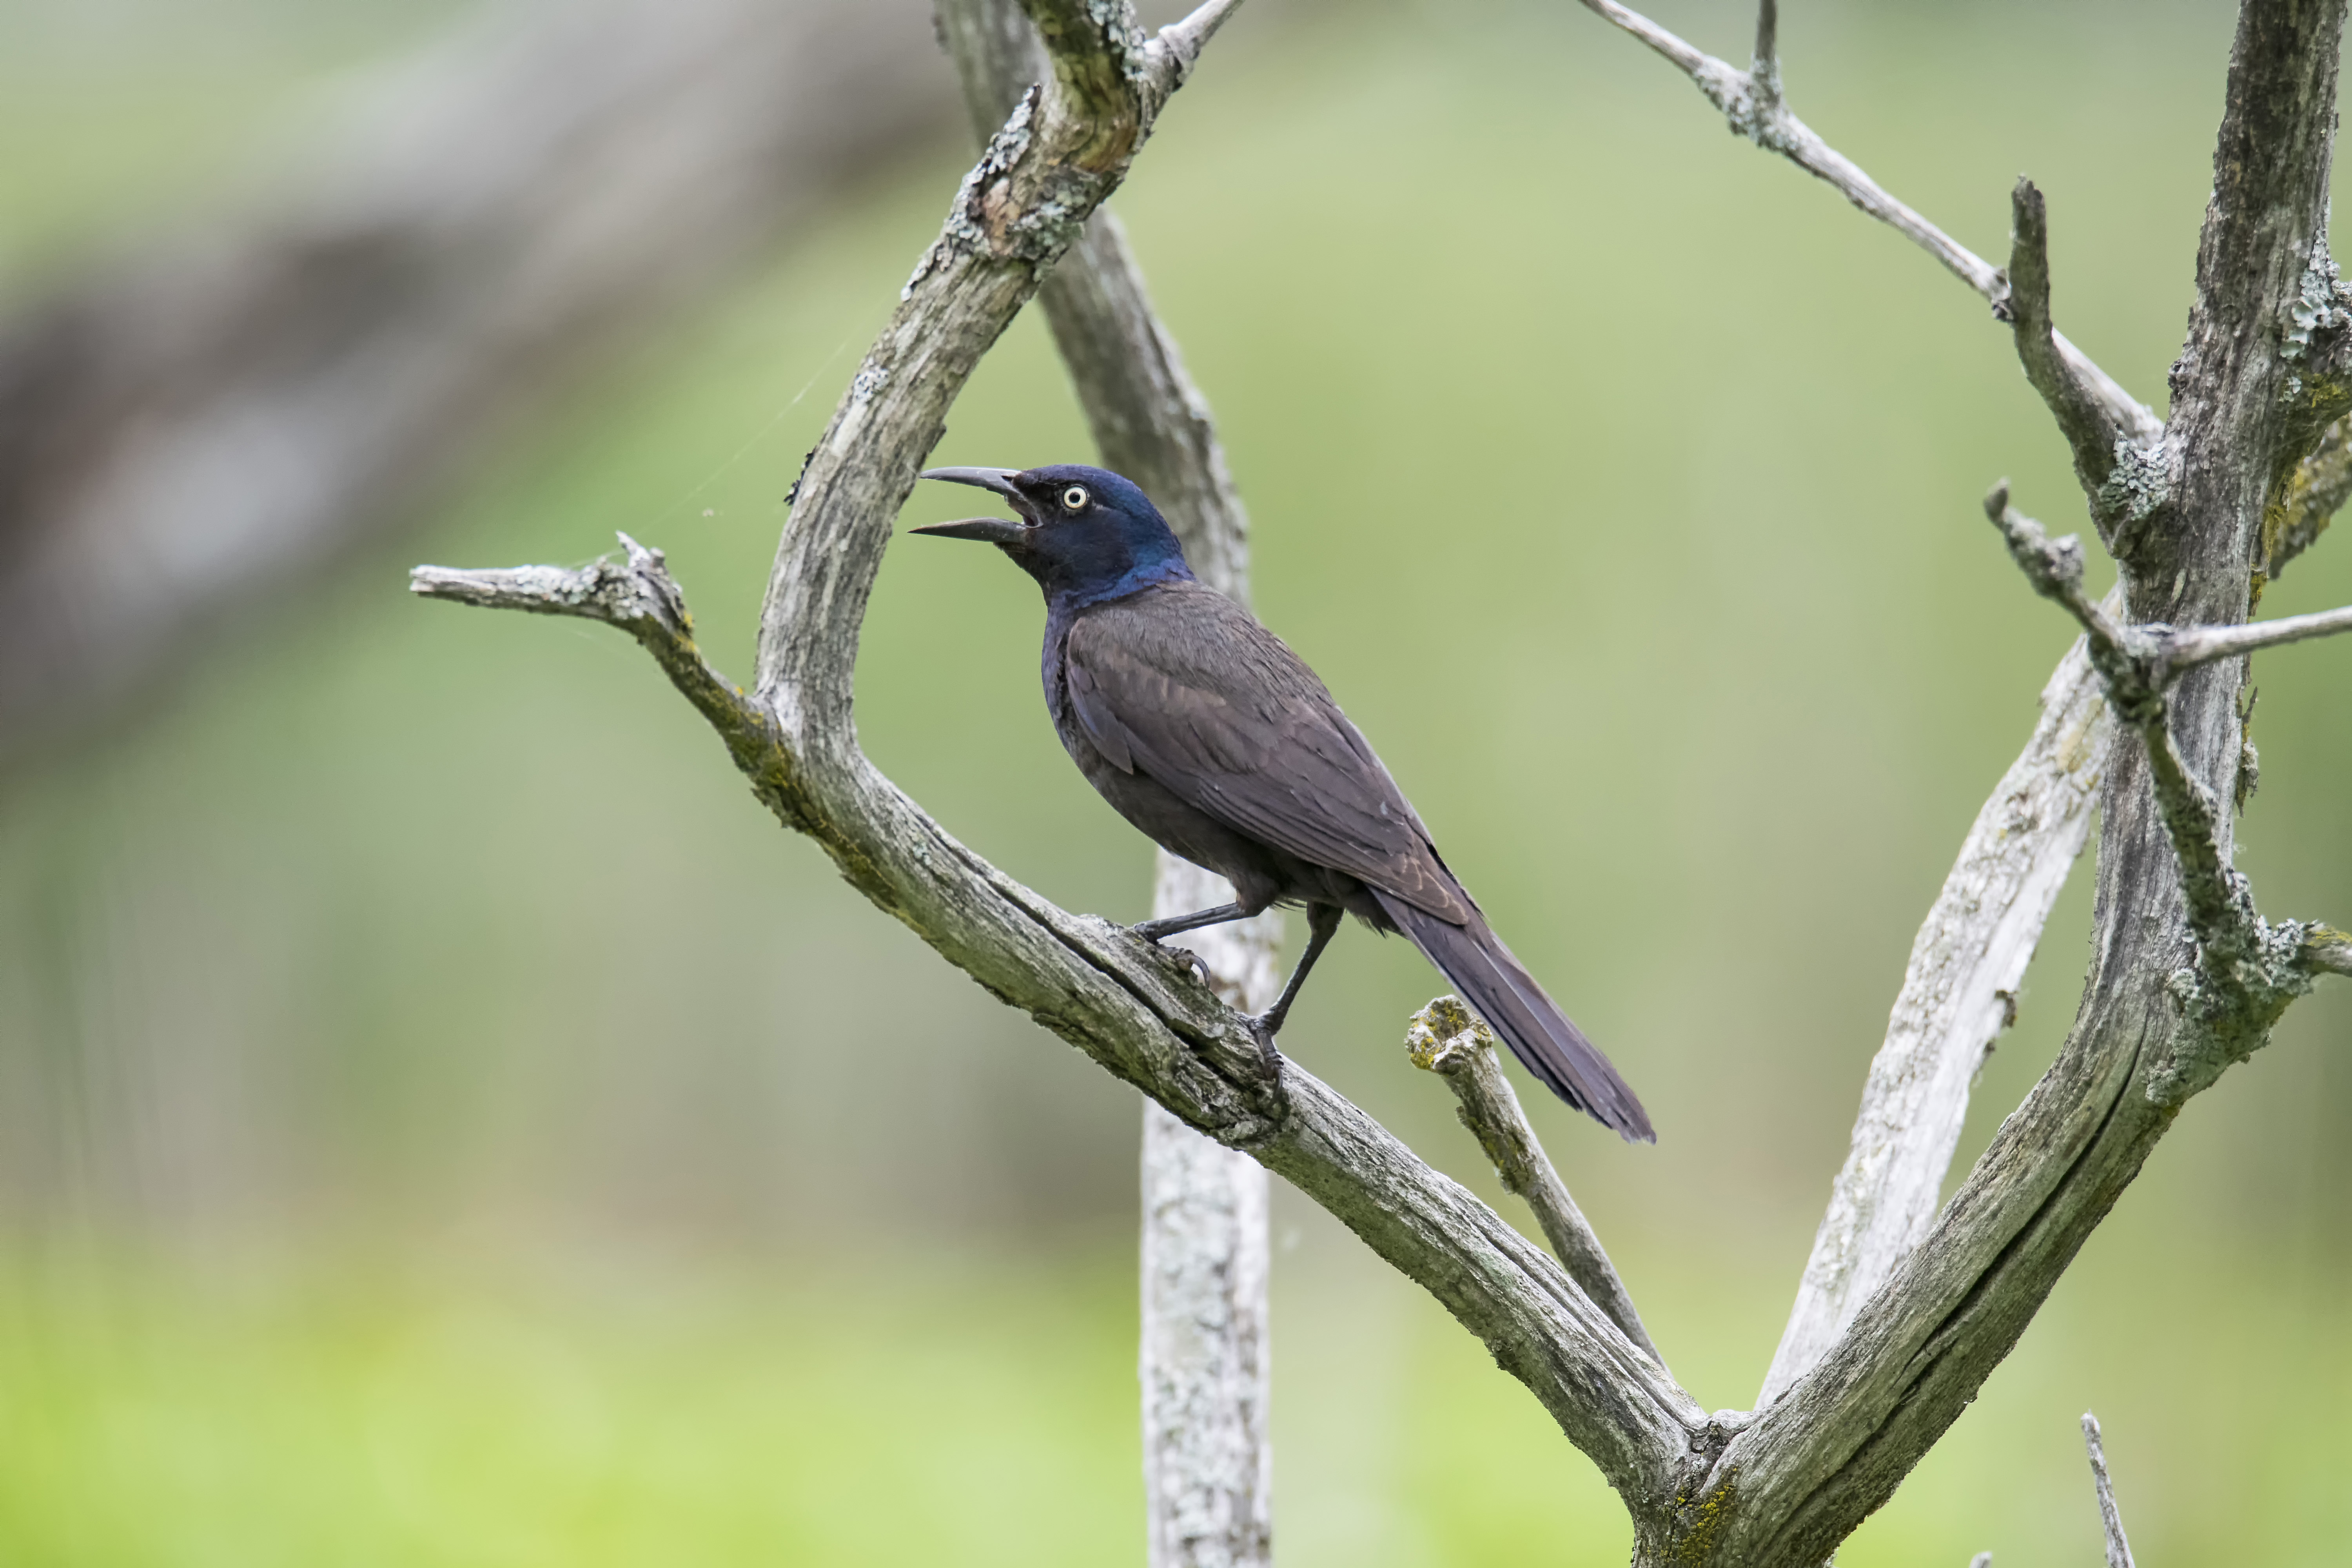
nature, branch, bird, wildlife, beak, fauna, canada, vertebrate, common, bronze, quebec, sherbrooke, oiseau, quiscale, grackle, wren, perching bird